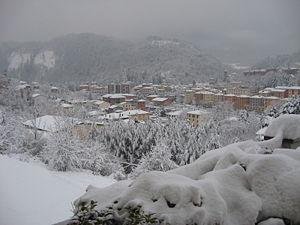
Alto Reno Terme est une commune italienne d'environ 7 000 habitants située dans la ville métropolitaine de Bologne dans la région de l'Émilie-Romagne dans le nord-est de l'Italie.